Linda McCartney

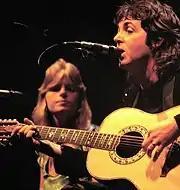
Linda McCartney performing in 1976 with Paul McCartney and Wings

Biographer Philip Norman observed that Linda had some personality aspects which Paul admired. She seemed less concerned with clothing or her public appearance, preferring to dress casually, even in semi-formal settings. She typically held his arm when they were together, often "gazing up at him in awe", and seeming to idolize him. Paul's friends said that he began to be less formal, whether shaving less often or just wearing simpler clothes. "He could go on the bus down to Apple," said his maid, "and no one would recognize him."